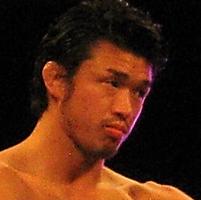
Age: 35